Shake It (Iain Matthews song)

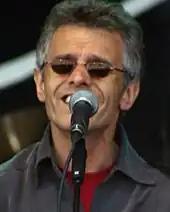
Iain Matthews, 2007

"Shake It" was first recorded by its composer Terence Boylan, being introduced on Boylan's 1977 self-titled album on which Timothy B. Schmitwho would join the Eagles that same yearsang background on eight of the nine tracks including "Shake It", which track also featured guitarist Al Kooper. Not chosen for US single release, Boylan's "Shake It" was given a 4 November 1977 single release in Ian Matthews's native UK; however, Matthews had been living in the US since 1973, and it was on an FM radio station in Seattle that he first heard Boylan's "Shake It". After Matthews phoned the radio station for info on the track the disc jockey sent him a copy of the "Terence Boylan" album from which Matthews would "cover" two songs: "Shake It" and "Don't Hang Up Your Dancing Shoes", for his album "Stealin' Home" recorded in the summer of 1978.